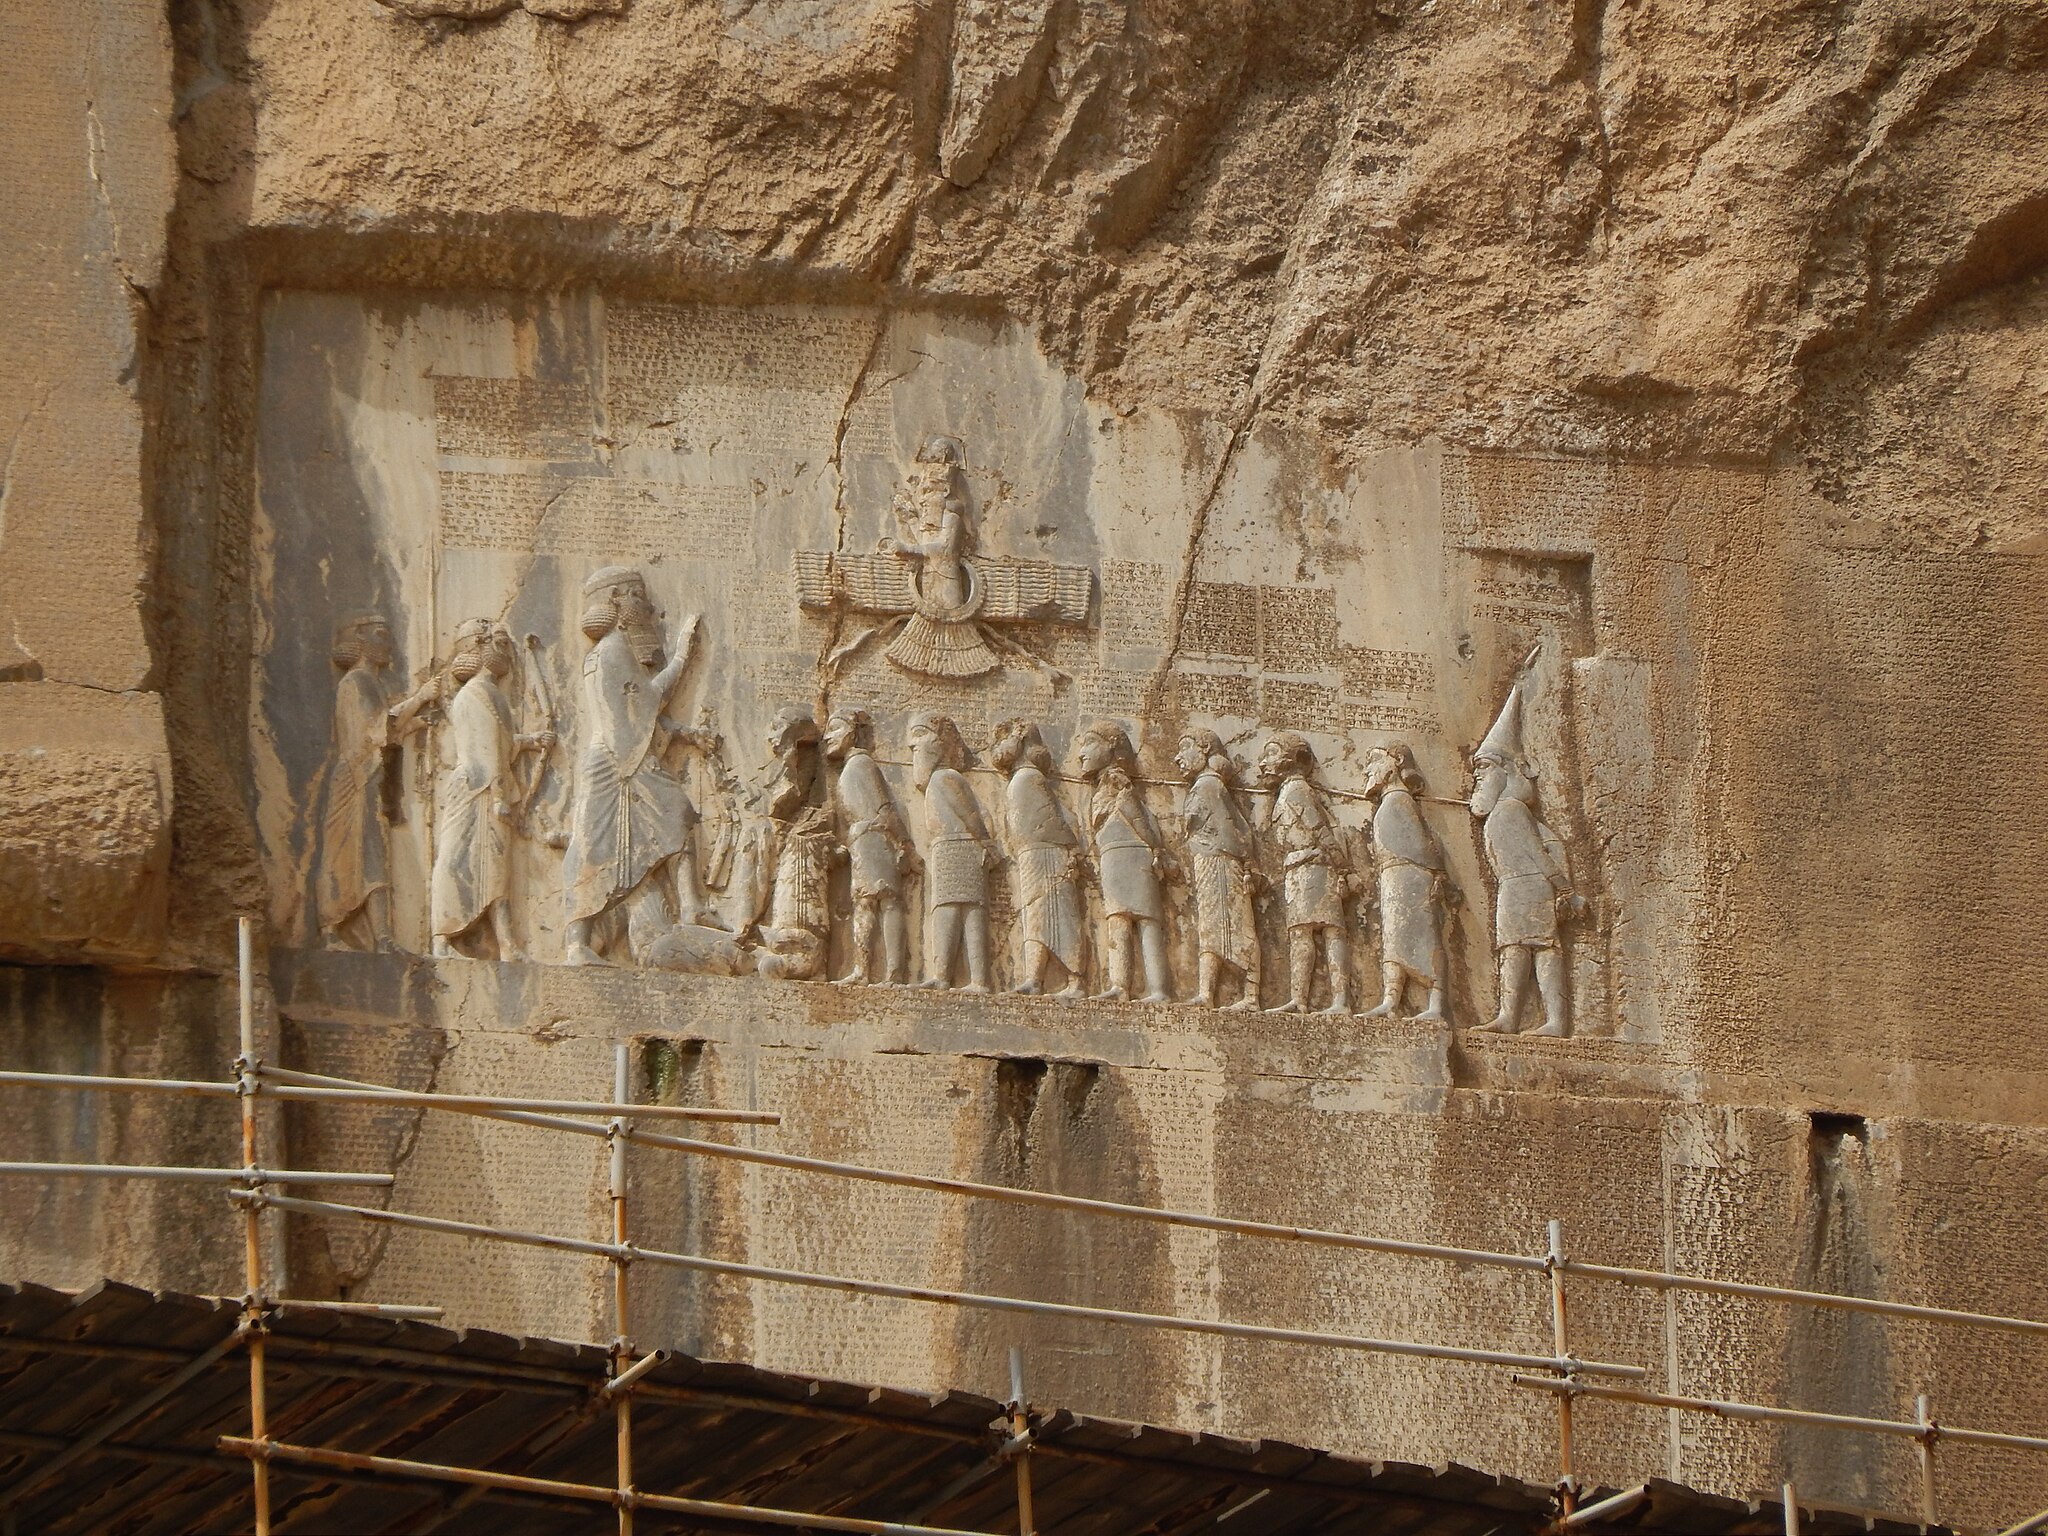
Title: کتیبه داریوش ( بیستون(
Date: 2018-03-23 12:39:19
Categories: Behistun Inscription, Images from Wiki Loves Monuments 2018, Self-published work, Cultural heritage monuments in Iran with known IDs, Uploaded via Campaign:wlm-ir, Iran photographs taken on 2018-03-23, Images from Wiki Loves Monuments 2018 in Iran, Images from Wiki Loves Monuments in Bisotun